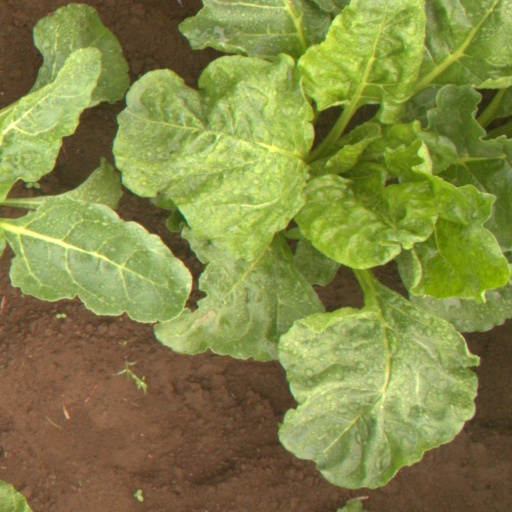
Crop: sugar beet